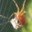
Label: spider